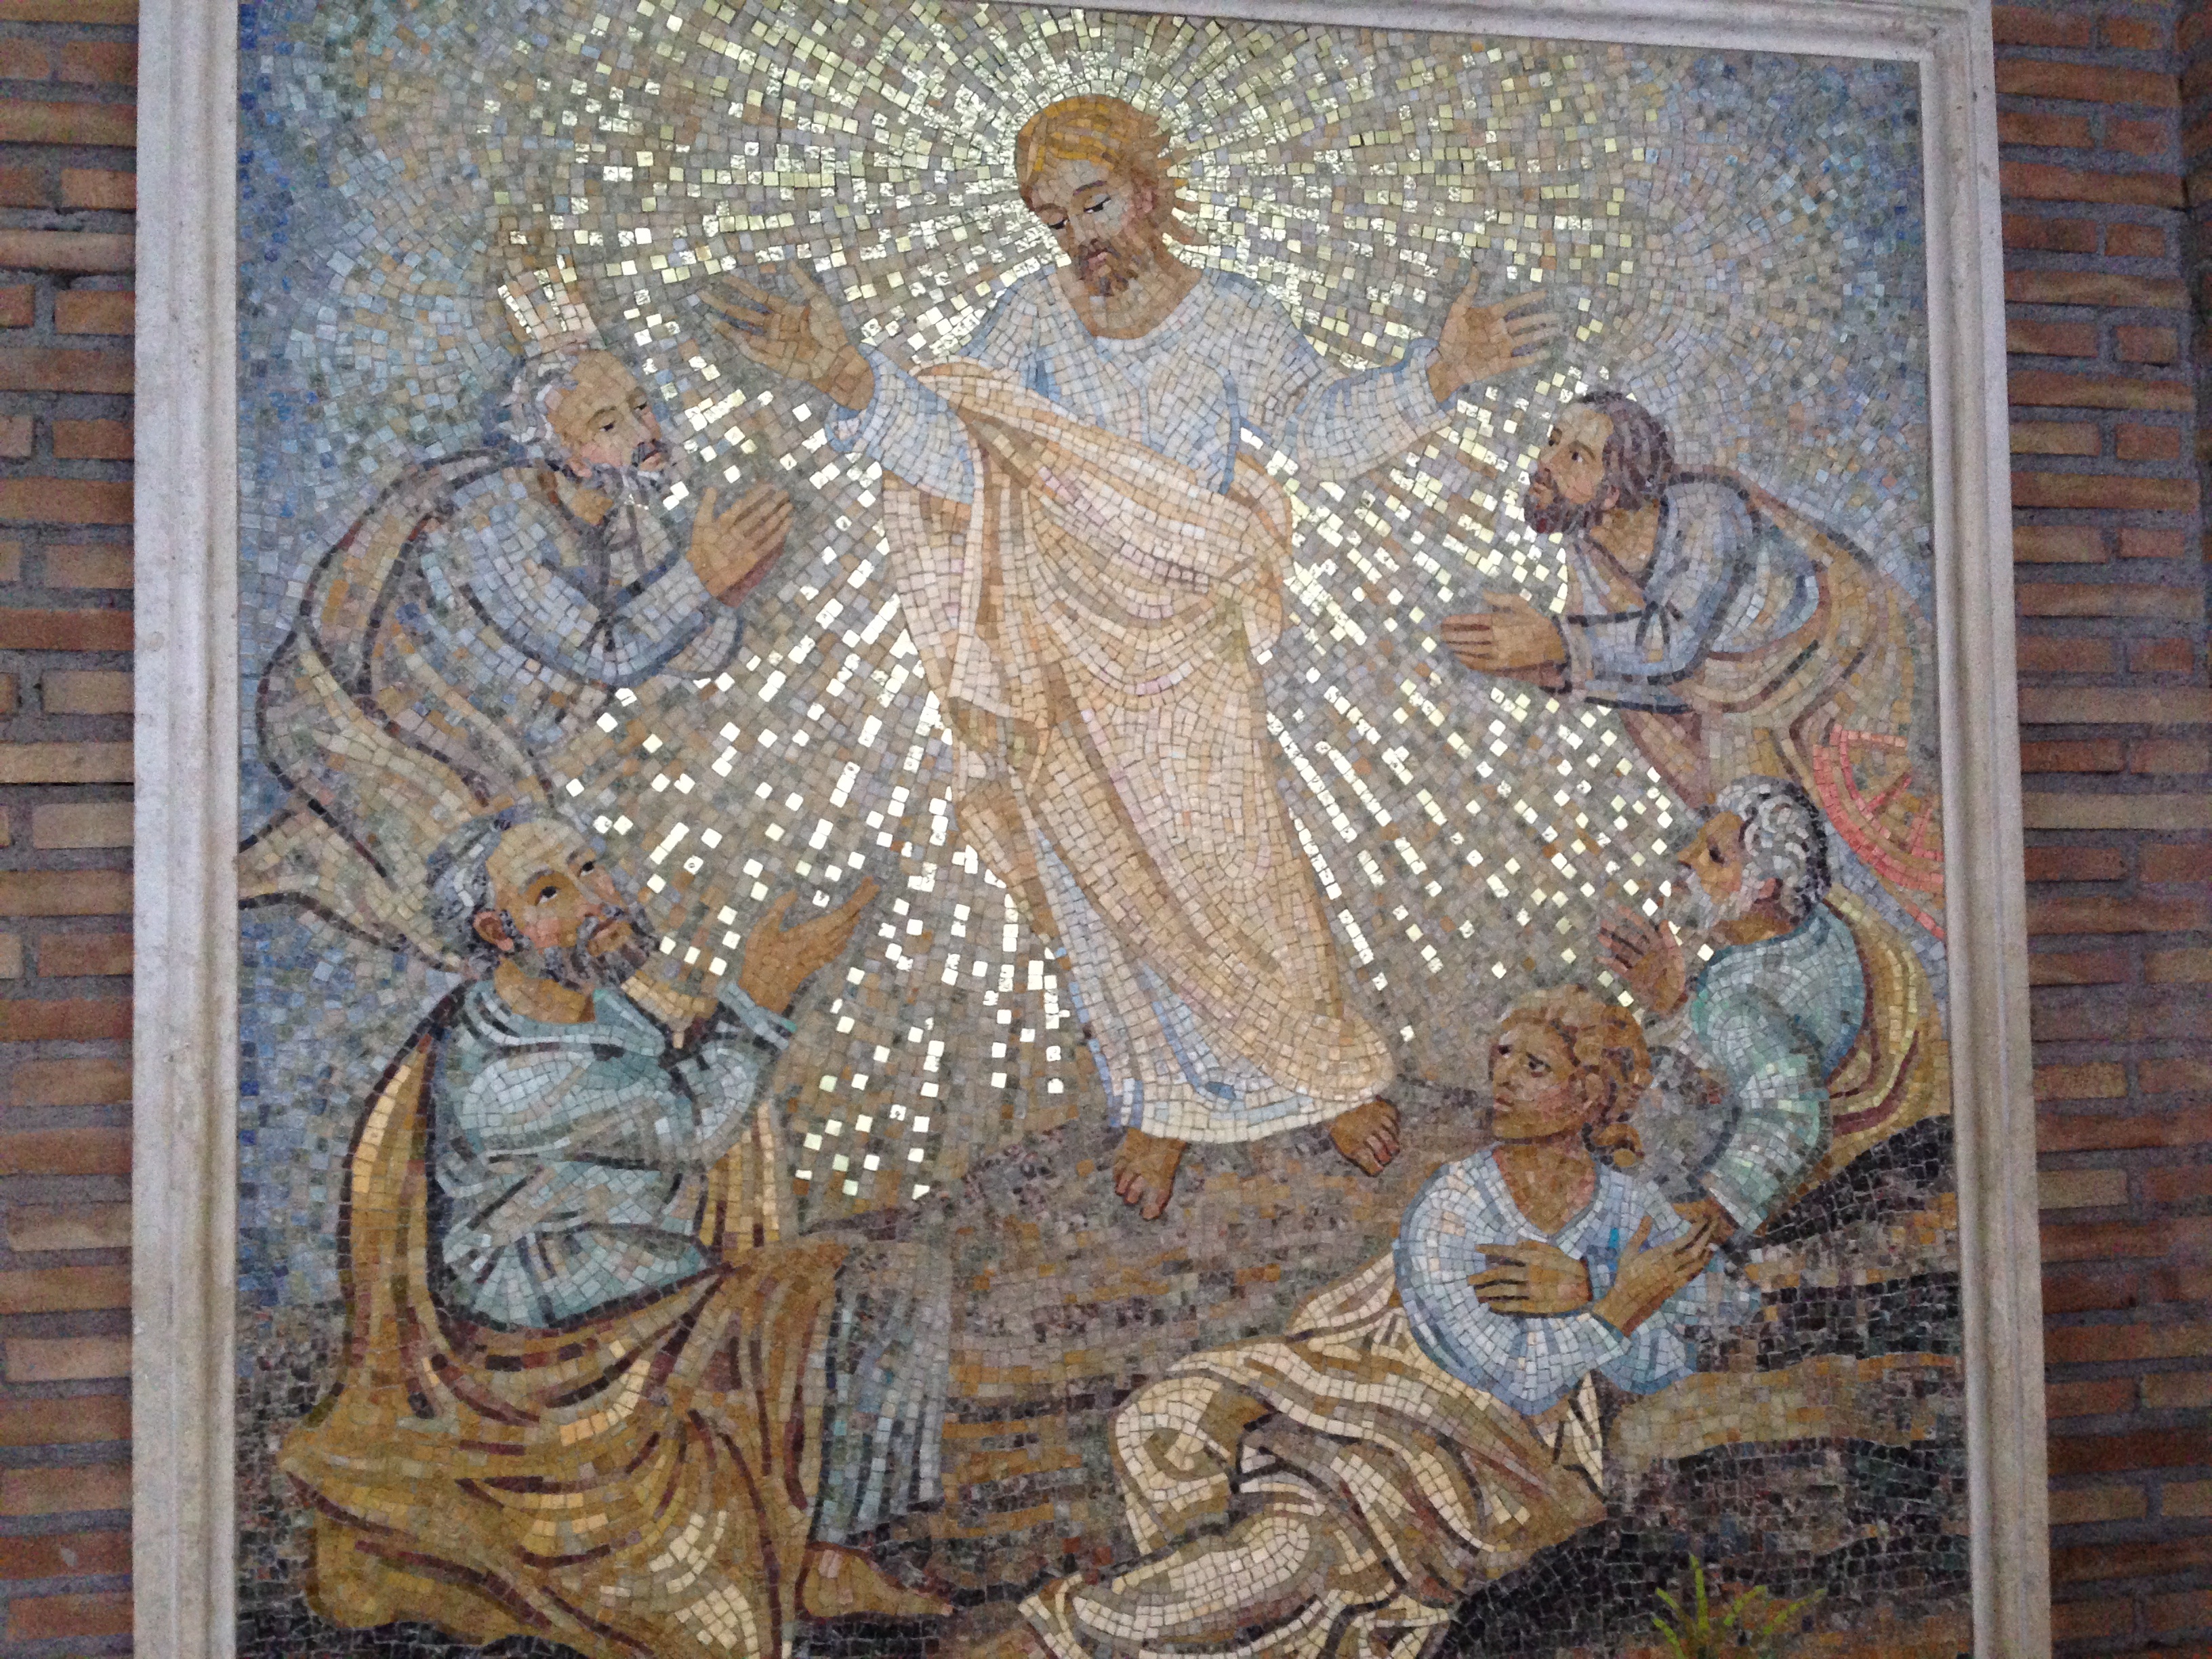
painting, art, mosaic, mural, jesus, tapestry, carving, relief, mythology, modern art, stone carving, san pietro, ancient history